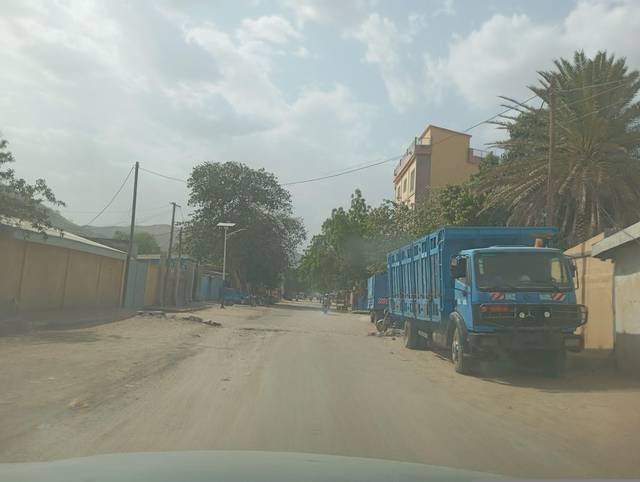
Region: Cameroon
Coordinates: 10.606, 14.327